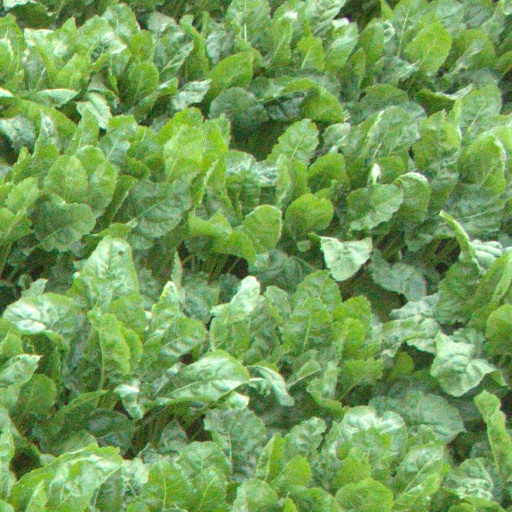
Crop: sugar beet